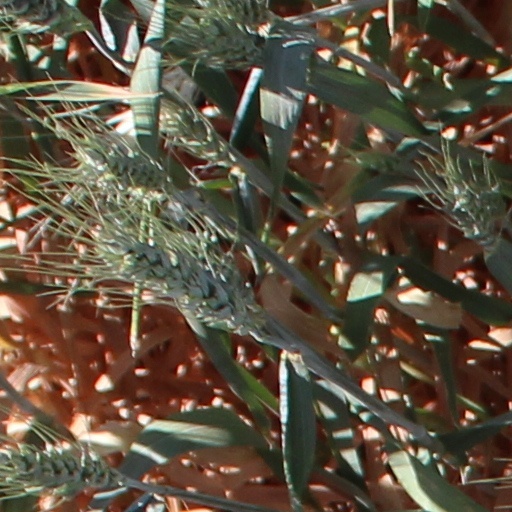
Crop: wheat